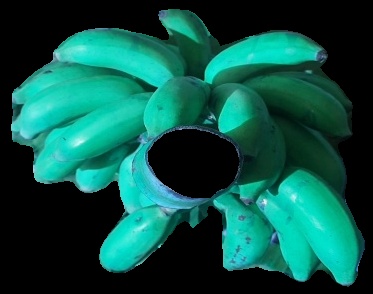
Variety: elakki-bale
Grade: grade3